Escaping set

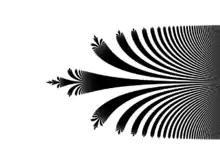
Escaping set of formula_19.

For transcendental entire functions, the escaping set is much more complicated than for polynomials: in the simplest cases like the one illustrated in the picture it consists of uncountably many curves, called "hairs" or "rays". In other examples the structure of the escaping set can be very different (a "spider's web"). As mentioned above, there are examples of transcendental entire functions whose escaping set contains no curves.